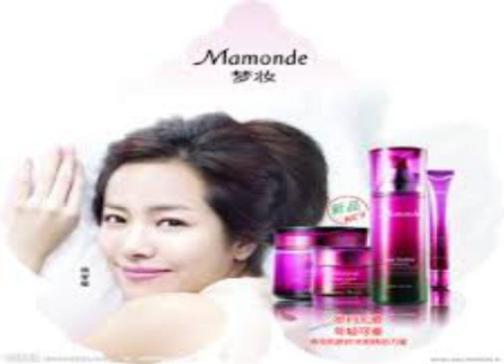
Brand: mamonde
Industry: Necessities